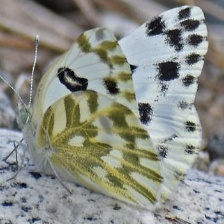
Species: BECKERS WHITE
Butterfly family (ImageNet category): cabbage_butterfly